Hubert H. Humphrey Metrodome

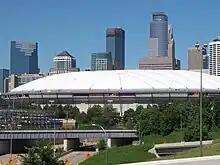
New roof in early August 2011

On February 10, 2011, it was announced that the entire Metrodome roof needed to be replaced at an estimated cost of $18 million. In November 2010, the University of Minnesota men's baseball team had announced plans to play all of their 2011 games at the Metrodome; however, the roof collapse caused those plans to be abandoned. On February 18, 2011, the Gophers announced that all 12 scheduled Big Ten home games in April and May would be played at Target Field, with three non-conference games moved to on-campus Siebert Field.